Mausoleum of Kumayl ibn Ziyad

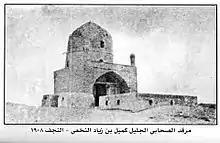
The original shrine building in the 1950s.

Kumayl ibn Ziyad was buried at the site after his killing at the hands of Al-Hajjaj ibn Yusuf, and a shrine was built over his grave. The shrine was first built in 1950 by Sheikh Ali al-Baghdadi, the custodian of the Imam Ali Shrine who ordered its construction. The place was subsequently expanded in the 1970s. The dome over the shrine was replaced in 2000 after a merchant, Hajj Abdul-Husayn al-Saraf, funded a restoration of the shrine. Then in 2007, the government of Najaf donated a sum of money to expand and repair the shrine. The courtyard of the shrine was reconstructed in 2009 and the drainage systems were repaired as well.